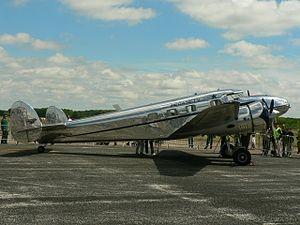
Lockheed 12A Electra Junior F-AZLL au meeting aérien de Tours (France).